Open Tree of Life

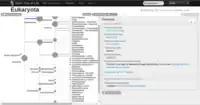
The tree of life at the node Eukaryota

The project uses a supertree approach to generate a single phylogenetic tree (served at tree.opentreeoflife.org) from a comprehensive taxonomy and a curated set of published phylogenetic estimates.